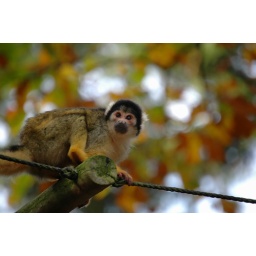
Squirrel monkey spotted in Apenheul Netherlands